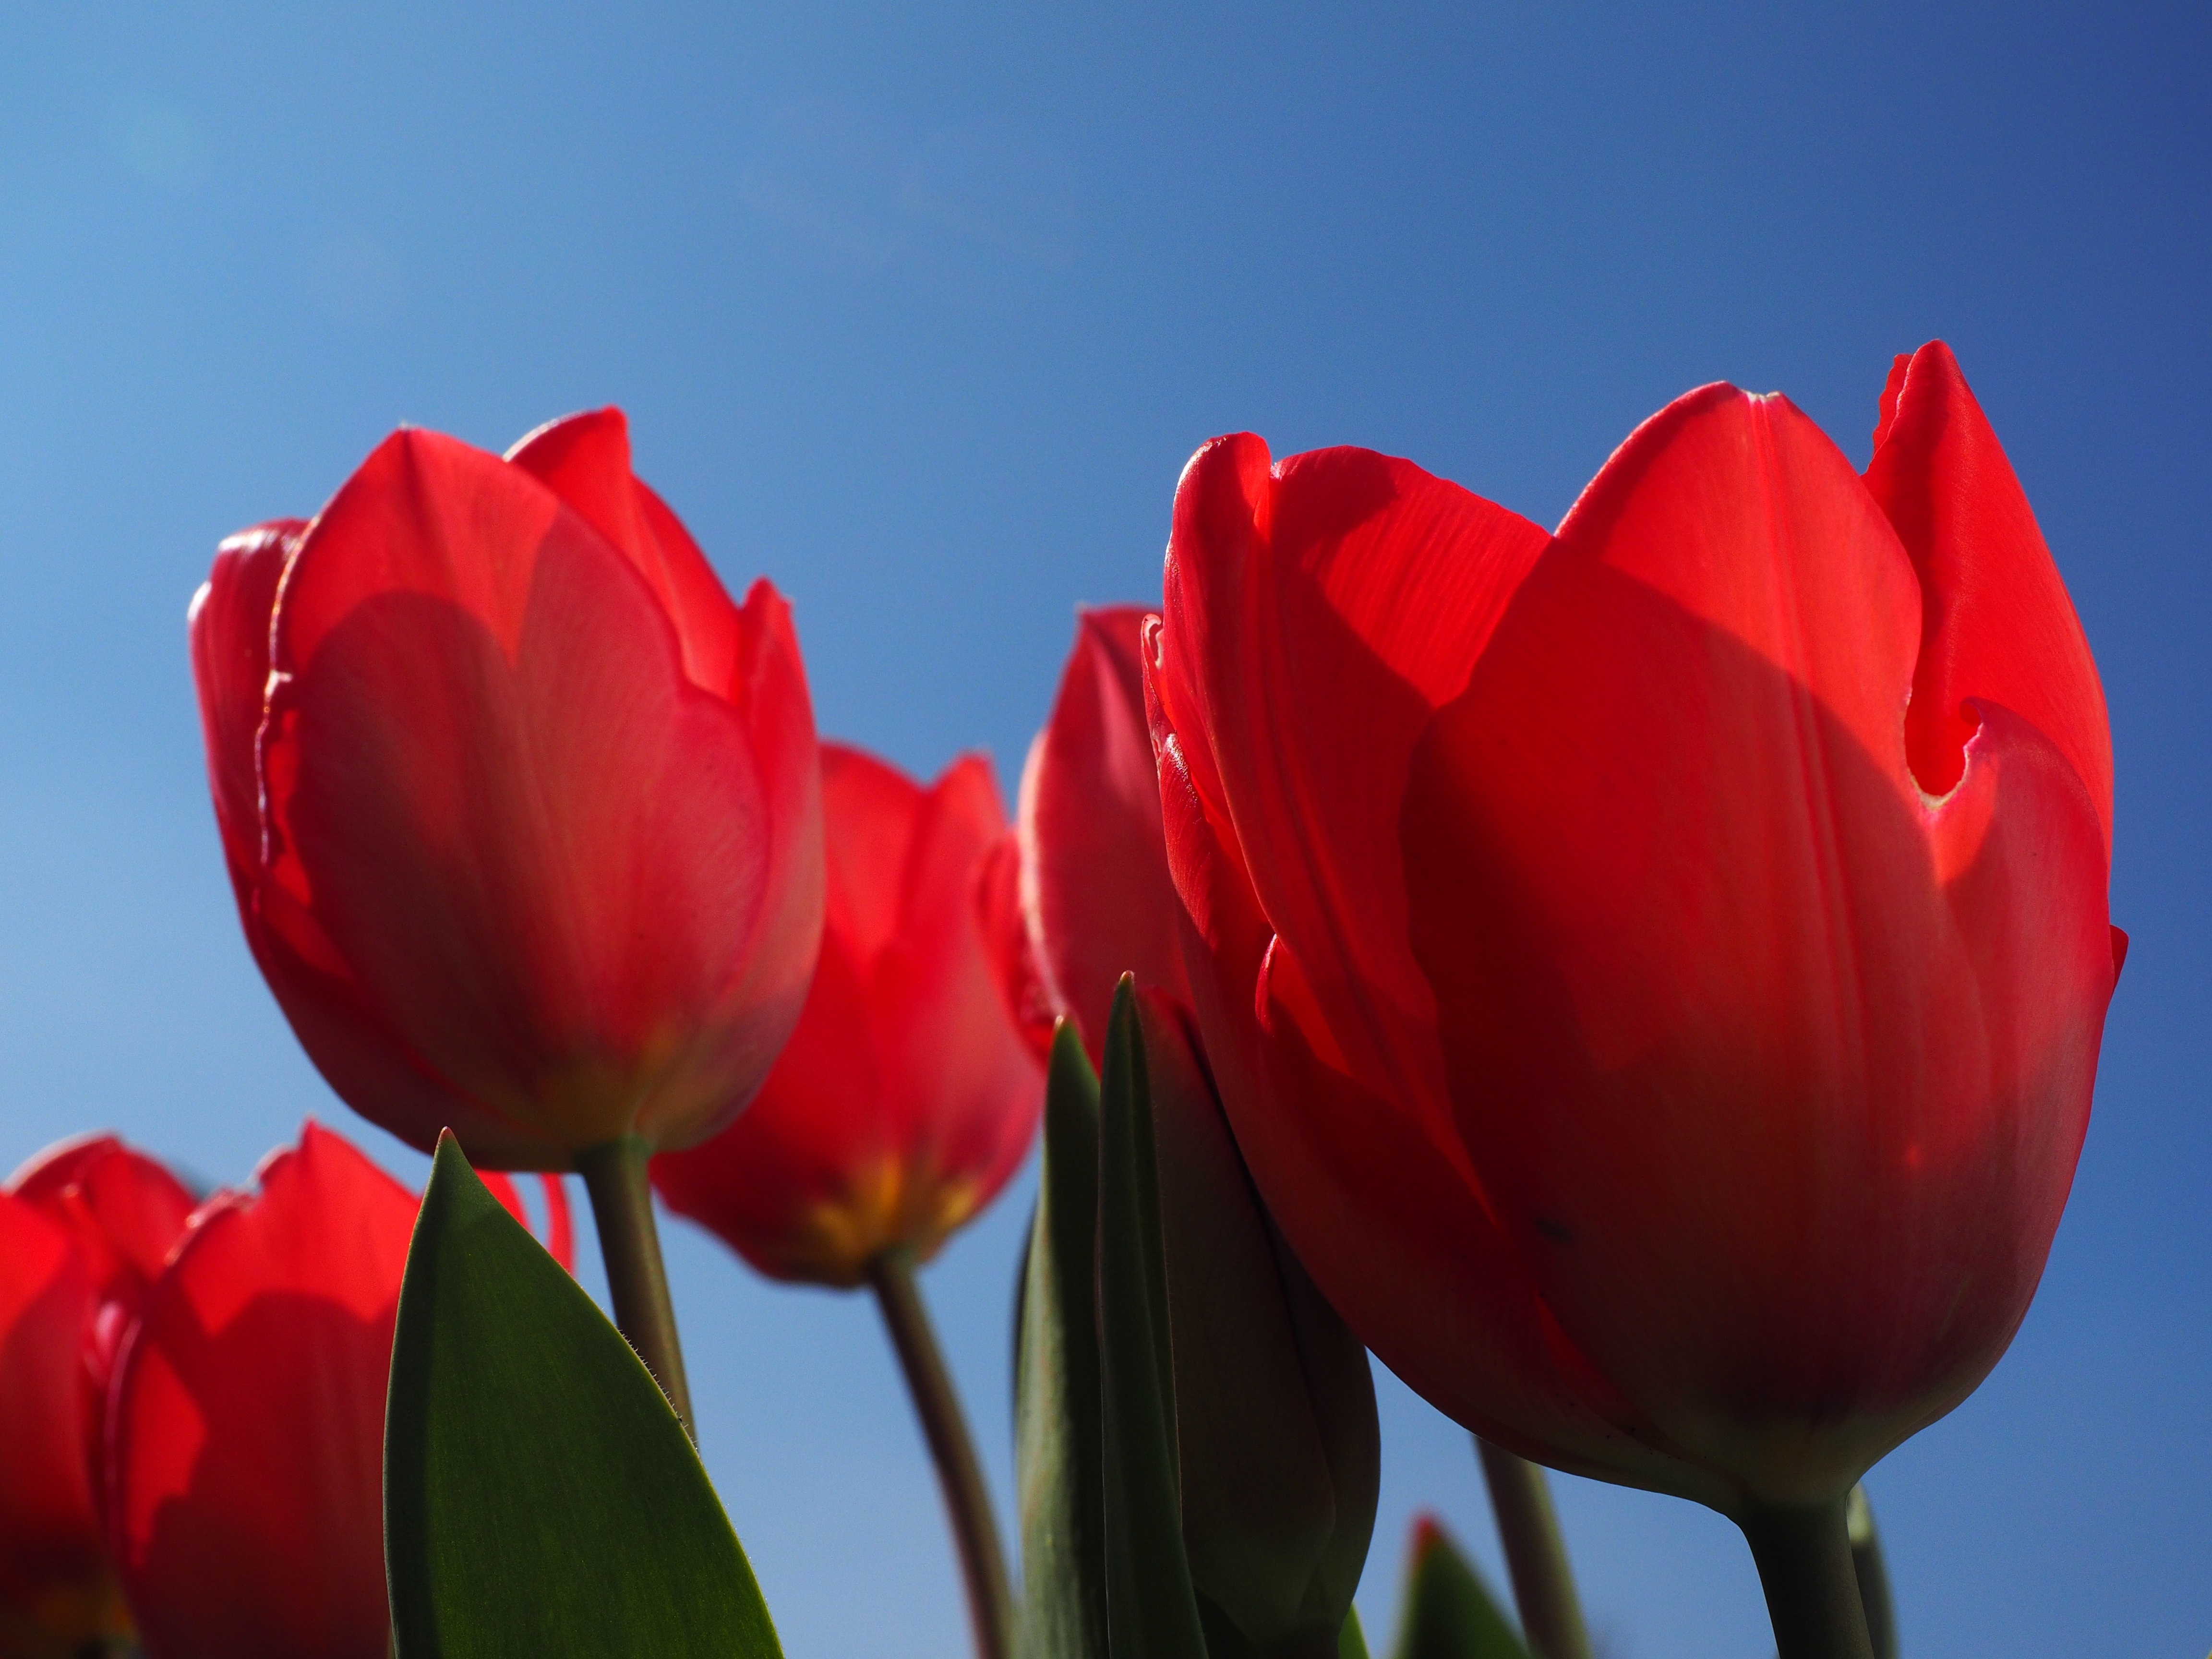
blossom, plant, sky, field, meadow, sunlight, flower, petal, tulip, spring, red, color, colorful, close, flowers, close up, tulips, lily, liliaceae, bud, ornamental plants, tulipa, macro photography, flowering plant, lily family, breeding tulip, seed plant, plant stem, computer wallpaper